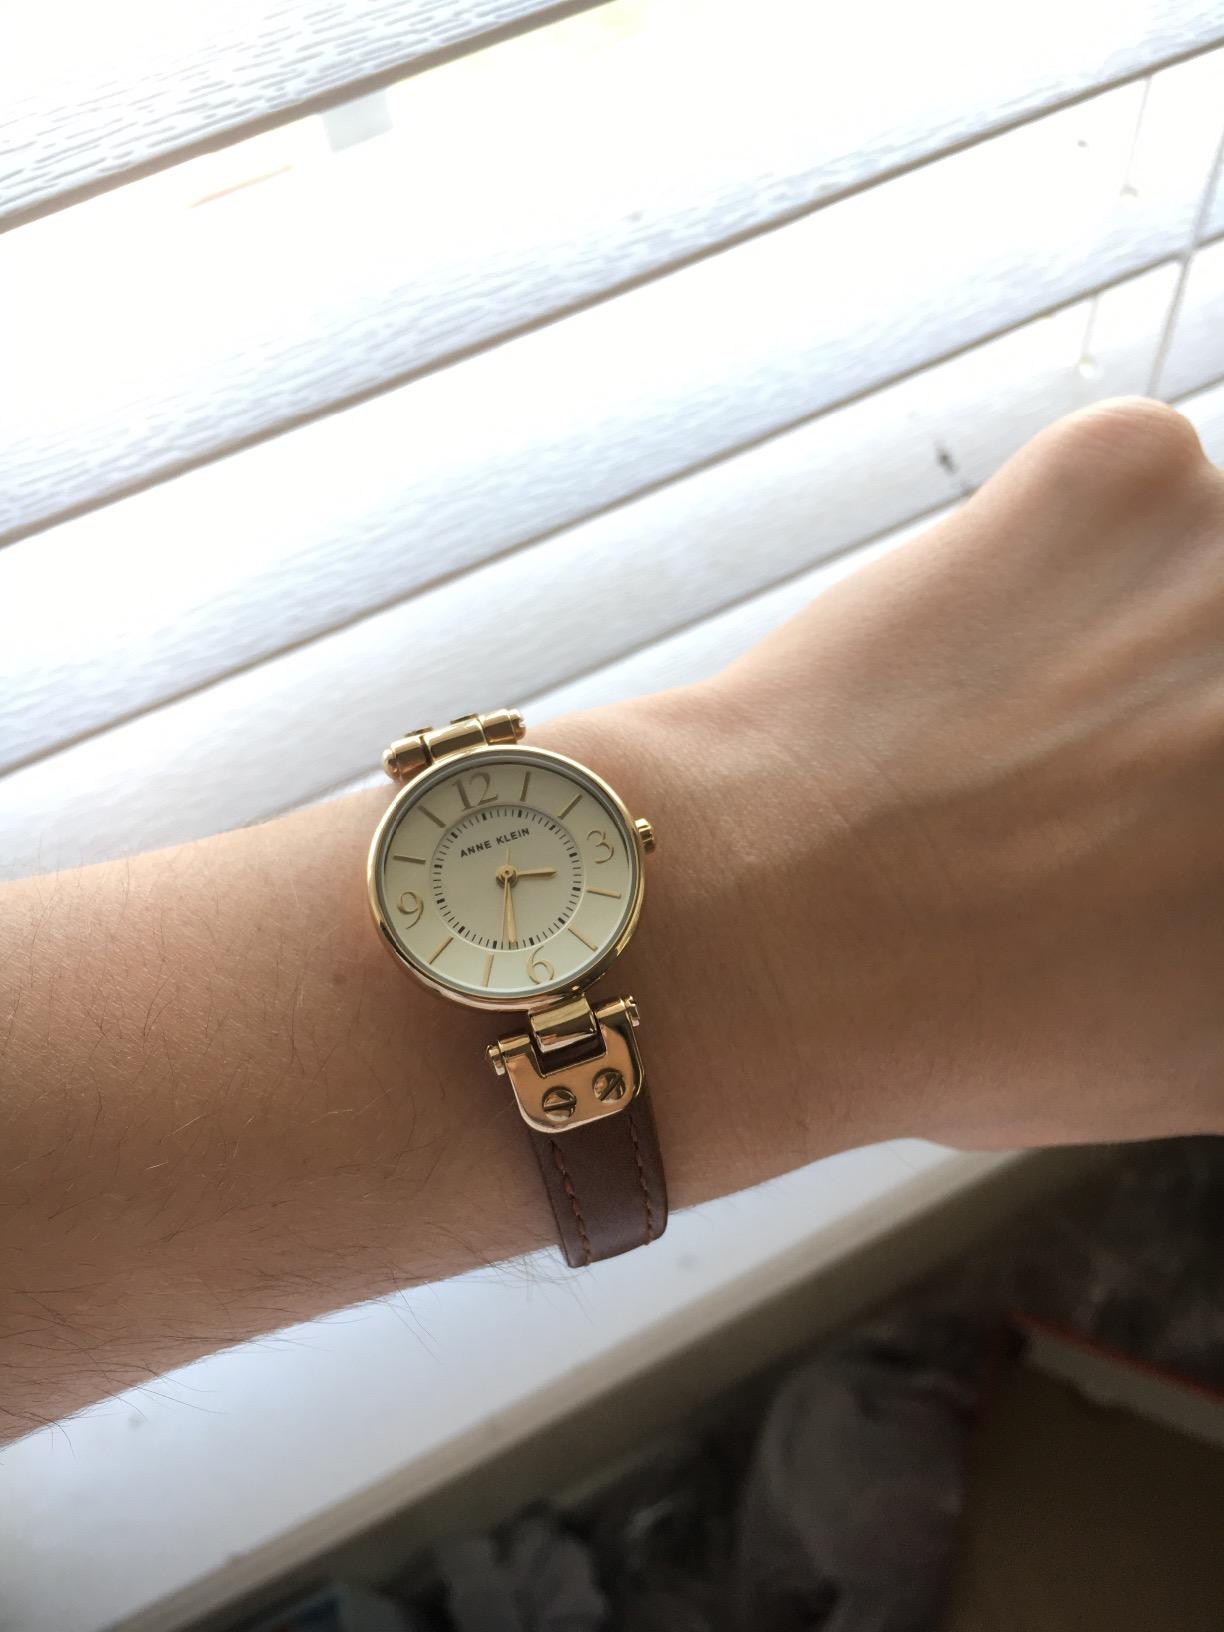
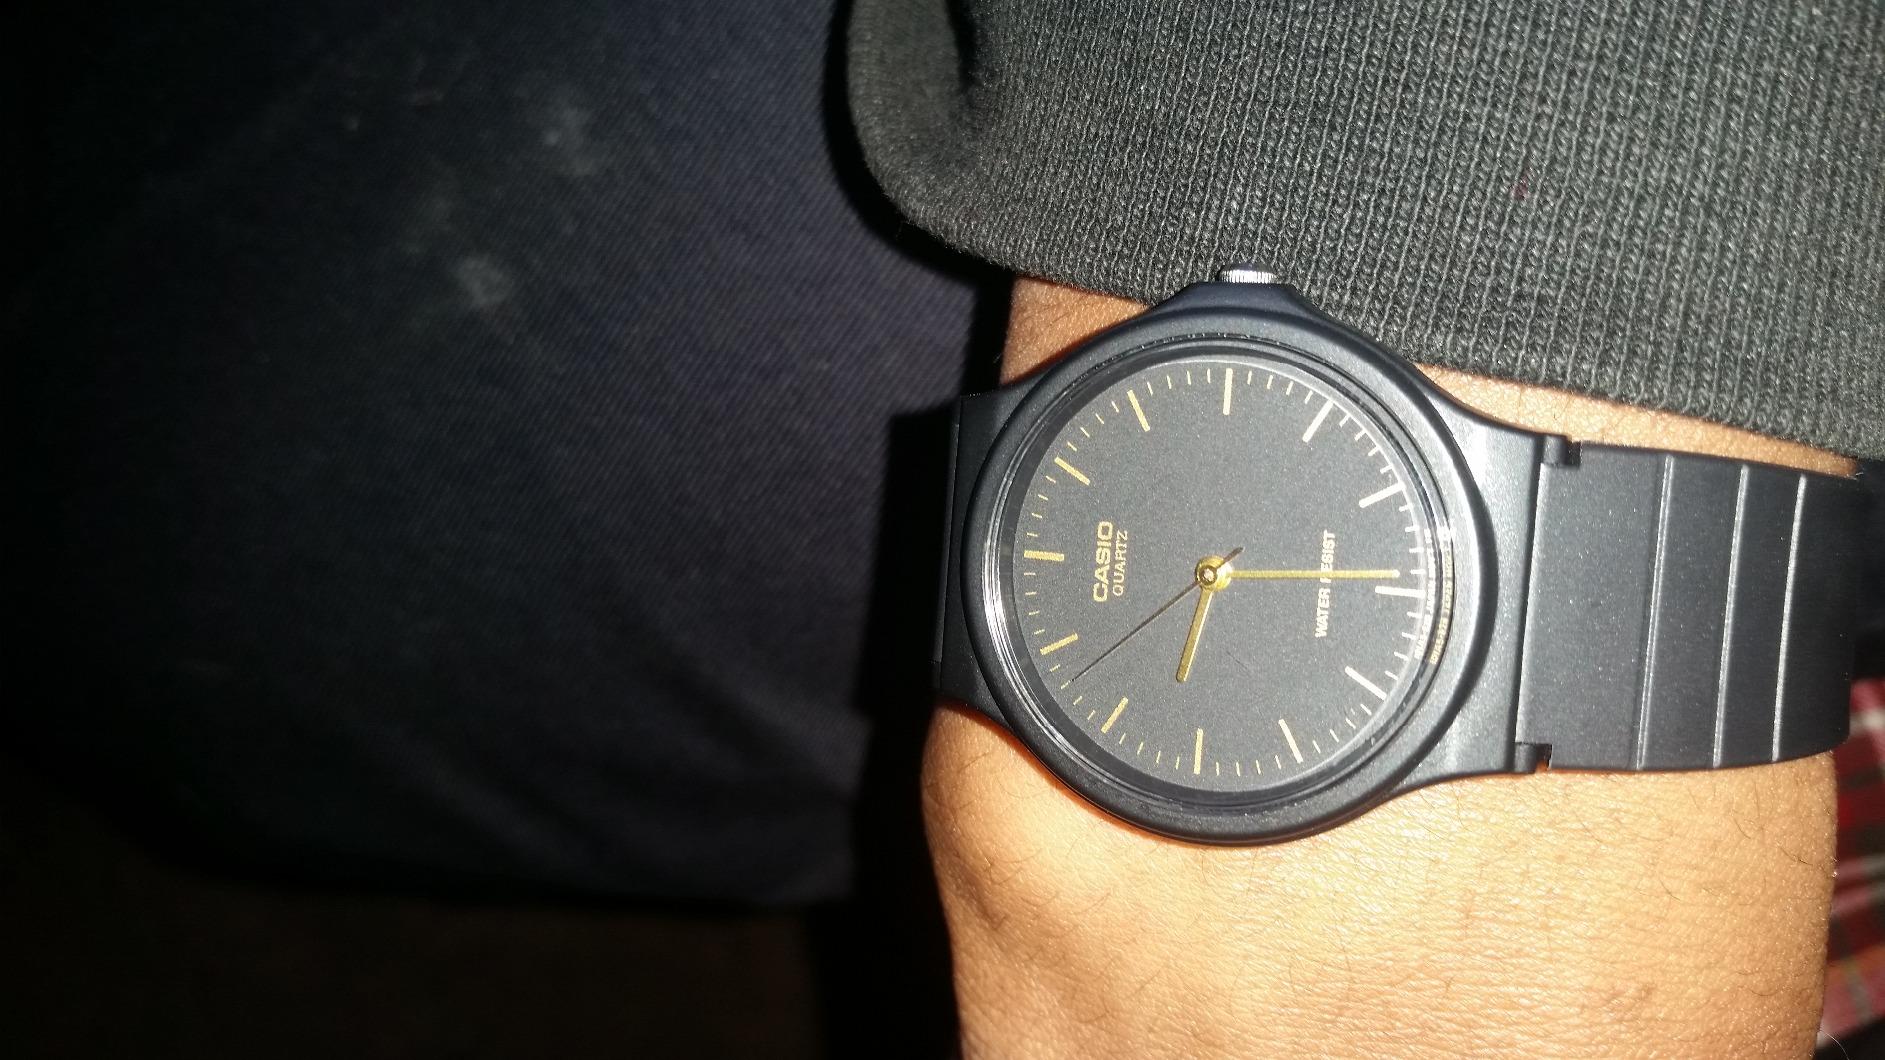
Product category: accessories_watch
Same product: no